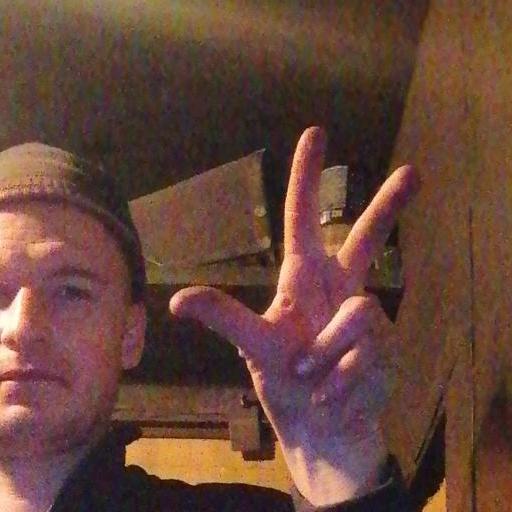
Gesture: three2